American Blackout

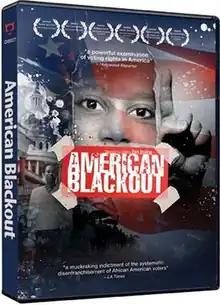

American Blackout (2006) is a documentary film directed by Ian Inaba. It premiered at the 2006 Sundance Film Festival. The film chronicles the 2002 defeat, and 2004 reelection, of Congresswoman Cynthia McKinney to the U.S. House of Representatives; it also discusses issues surrounding alleged voter disenfranchisement and the use of voting machines in both the 2000 and 2004 presidential elections.